See How They Fall

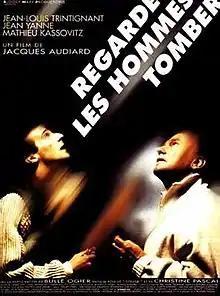
Theatrical release poster

See How They Fall (French: "Regarde les hommes tomber") is a 1994 film directed by Jacques Audiard. It stars Jean-Louis Trintignant, Jean Yanne and Mathieu Kassovitz. It won three César Awards for Best First Work, Best Editing and Most Promising Actor in 1995.